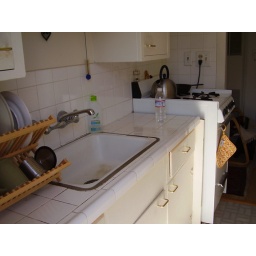
the gas oven in built in. There are more cabinet above the counter/sink.